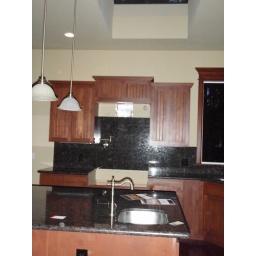
There is a built in water sprout on the wall on top of cook range